Syarhey Balanovich

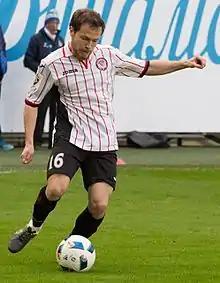
Balanovich with Amkar in 2016

Syarhey Mikhailavich Balanovich (born 29 August 1987) is a Belarusian professional footballer. He plays as a left winger for Maxline Vitebsk.